Economy of Austria-Hungary

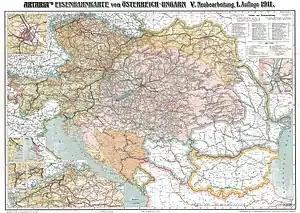
Austro-Hungarian railway map, 1911.

The Austro-Hungarian Empire realized it needed railways for it had a large population and large territory where travel was difficult. It needed long lines to coastal ports on the Black Sea and the Adriatic Sea. The railway system was built for light duty traffic. The system provided a local demand for iron and steel, coal, rolling stock, terminals, yards, construction projects, skilled workers and manual labor. Although much of the engineering expertise was imported, most of the labor and materials were provided by the empire itself. When Austria and Hungary united in 1867, 6000 km of lines had been built, chiefly in the more industrialized Austria. Quickly all the major cities were linked together by 7600 km of new lines. This promoted rapid industrialization around Vienna, Bohemia, and Silesia. The worldwide economic panic of 1873 ended the construction boom. After 1880 three-fourths of the lines were nationalized. The Orient Express from Vienna to Constantinople was a prestige line, but added little to the economy. After 1900 a new major factor was outward emigration – over 2 million left for the United States in 1900–1914. By 1914 43,280 km were in operation, exceeded in length only by Russia and Germany.